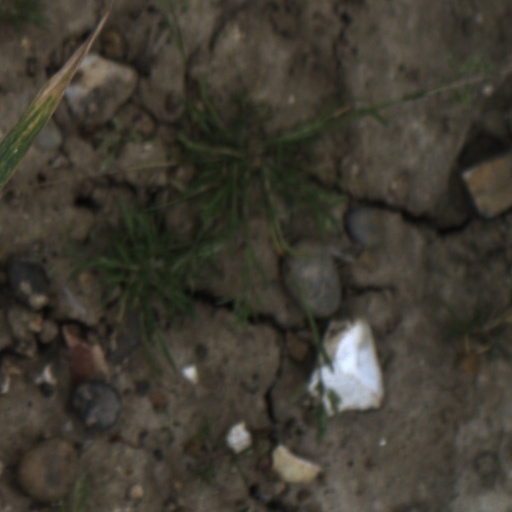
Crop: wheat